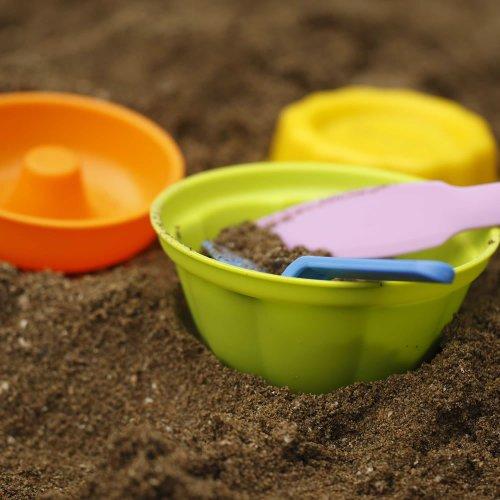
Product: Hape Baker's Trio Sand & Sun Beach Toy
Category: Toys & Games | Sports & Outdoor Play | Pools & Water Toys | Beach Toys
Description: Here's everything kids need to make and slice three delicious sand cakes.
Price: $3.99
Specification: ProductDimensions:6.7x4.3x14.2inches|ItemWeight:6.4ounces|ShippingWeight:7.8ounces(Viewshippingratesandpolicies)|DomesticShipping:ItemcanbeshippedwithinU.S.|InternationalShipping:ThisitemcanbeshippedtoselectcountriesoutsideoftheU.S.LearnMore|ASIN:B0078FBLMG|Itemmodelnumber:E4000|Manufacturerrecommendedage:18months-12years